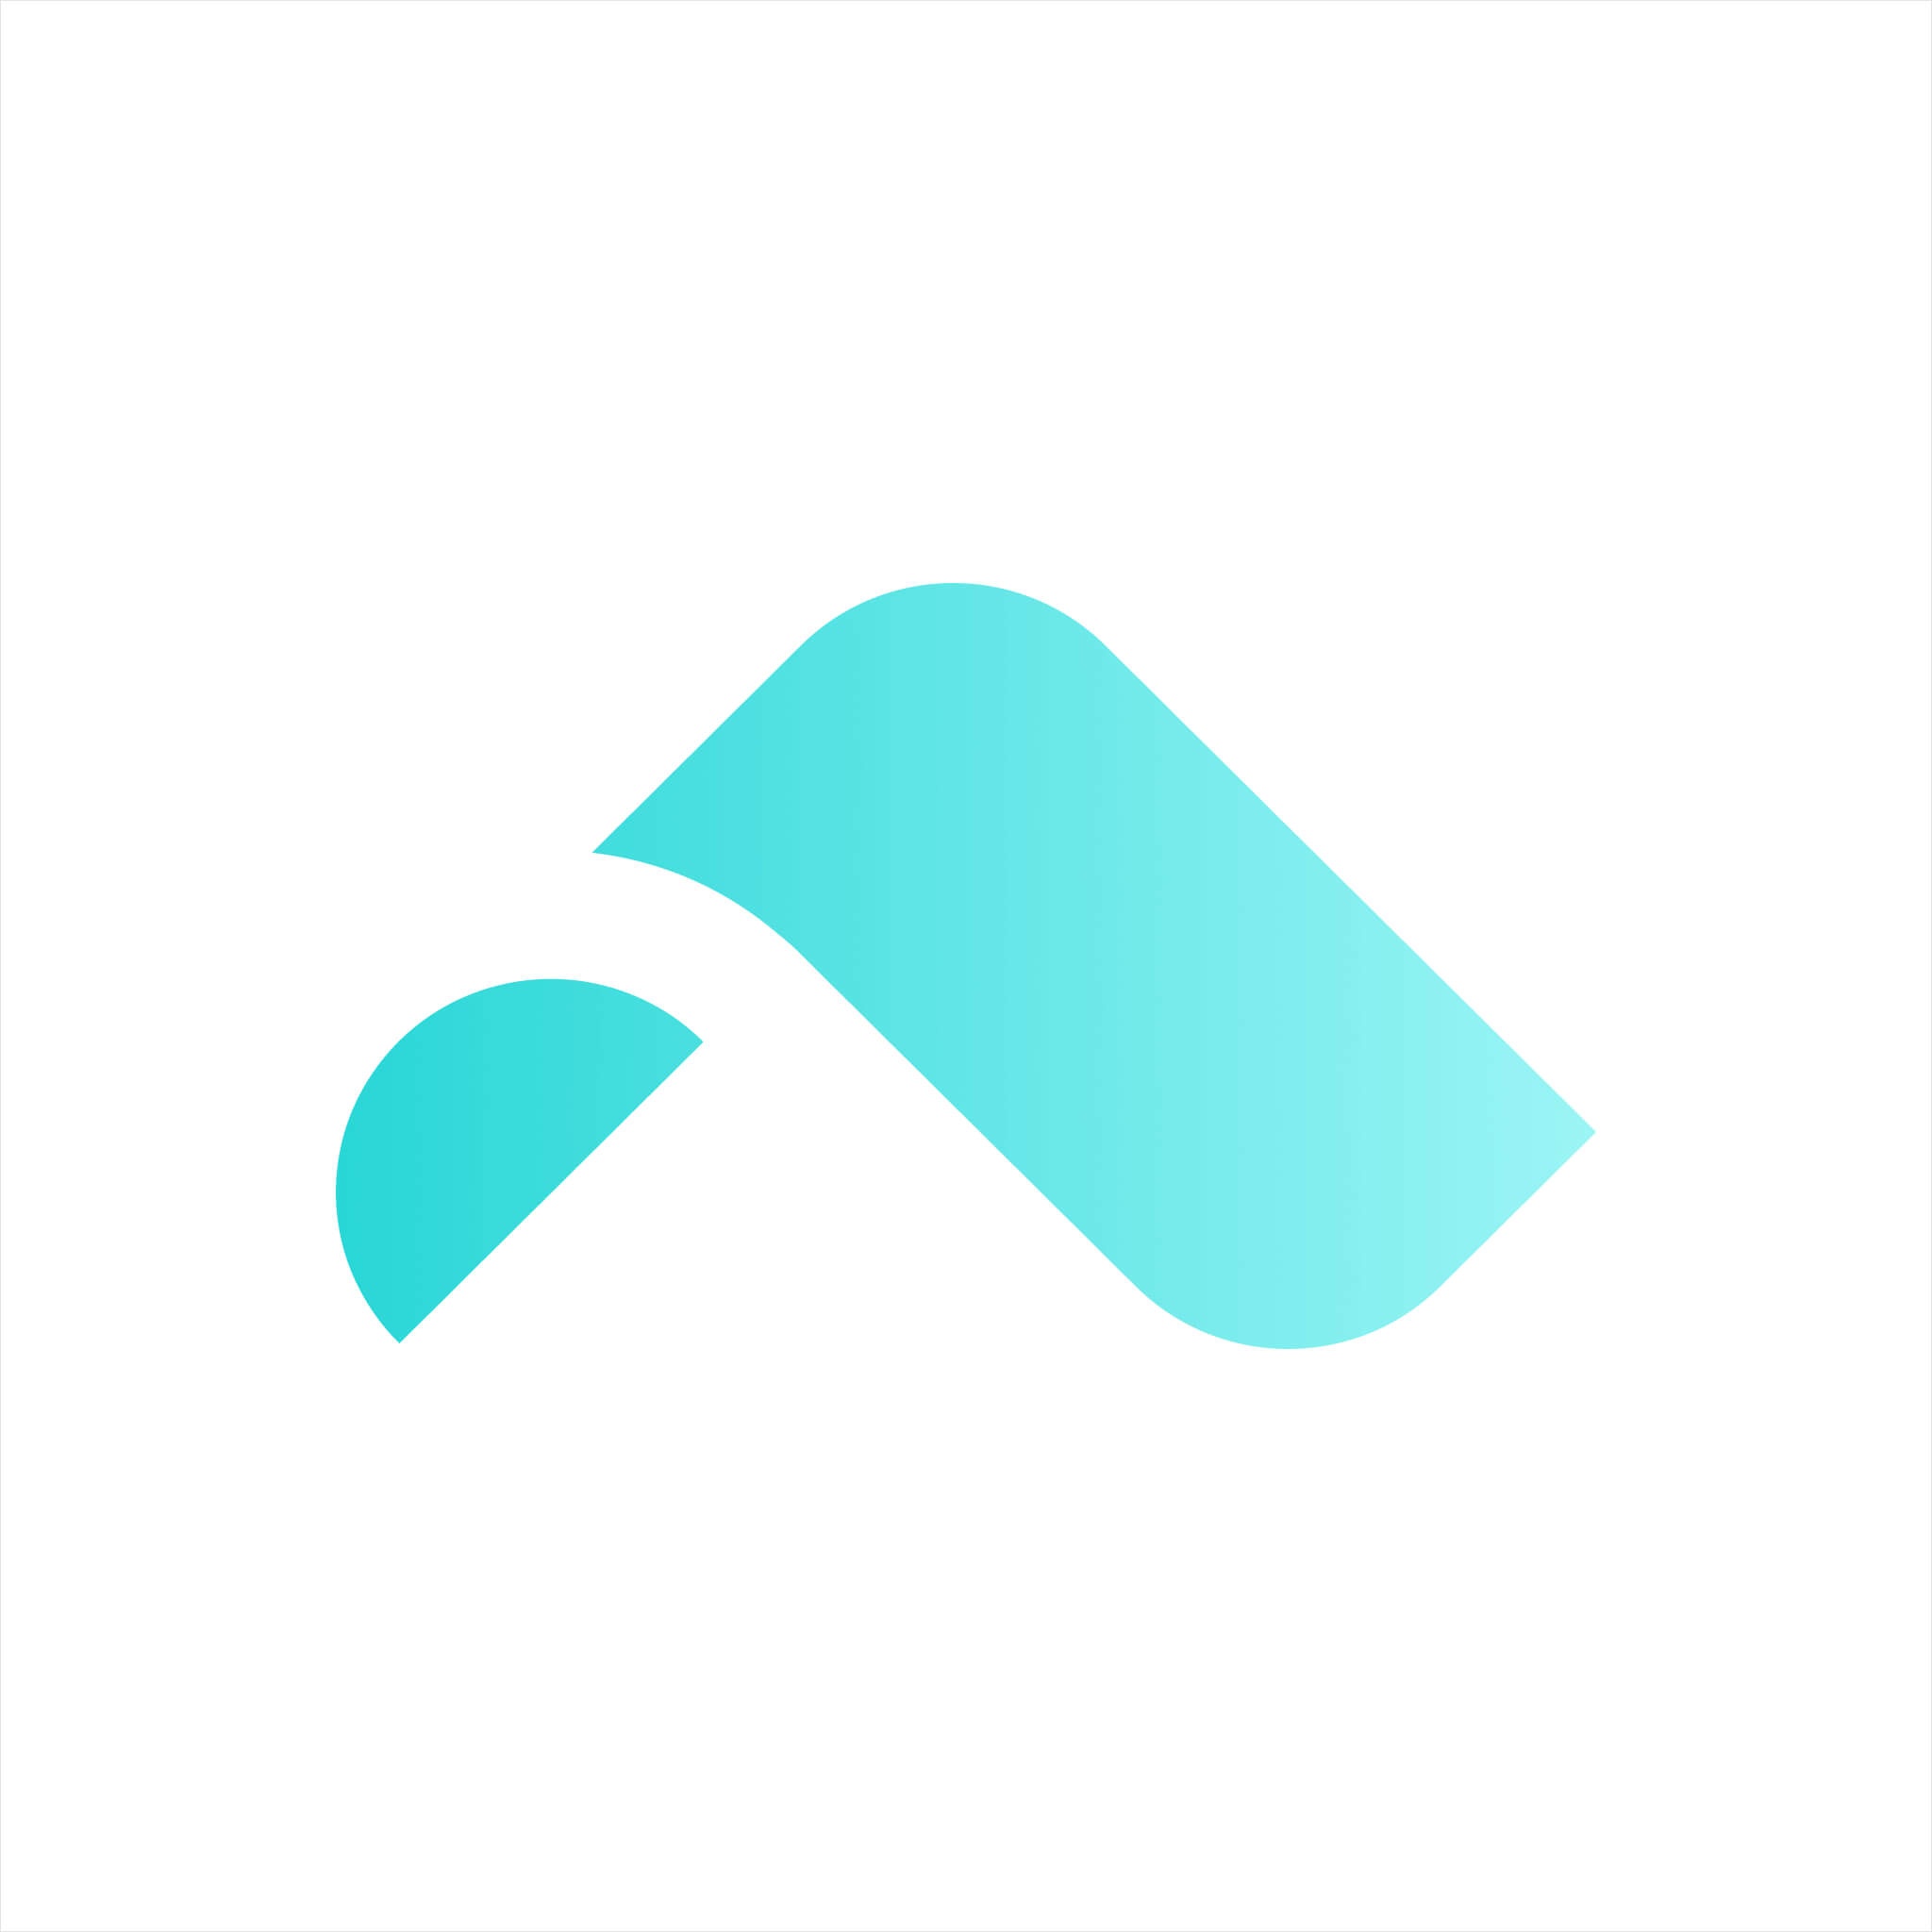
Shipping Protection by Route
Add Route at checkout to protect your package against loss, theft and damage, and make shipping 100% carbon neutral. Visit route.com/sustainability to learn more.
Brand: Route
Category: Services